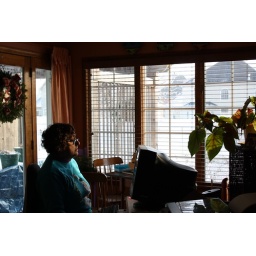
Mom at the computer in my parent's house